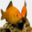
Label: aquarium_fish